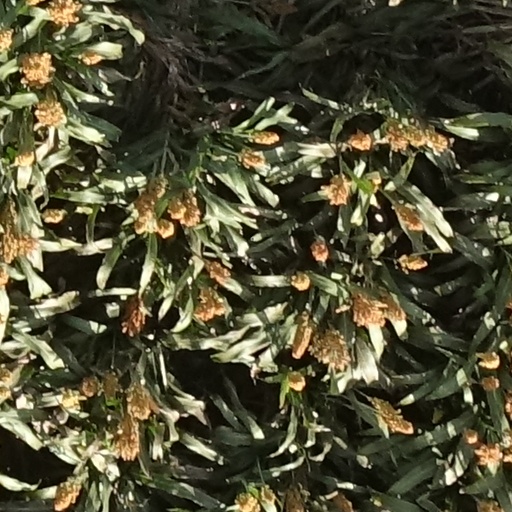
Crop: sorghum